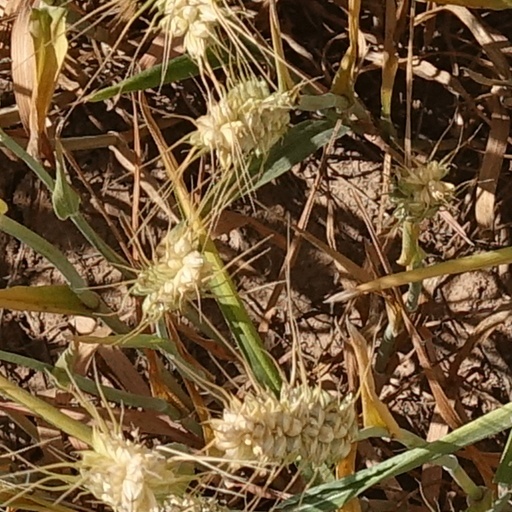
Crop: wheat